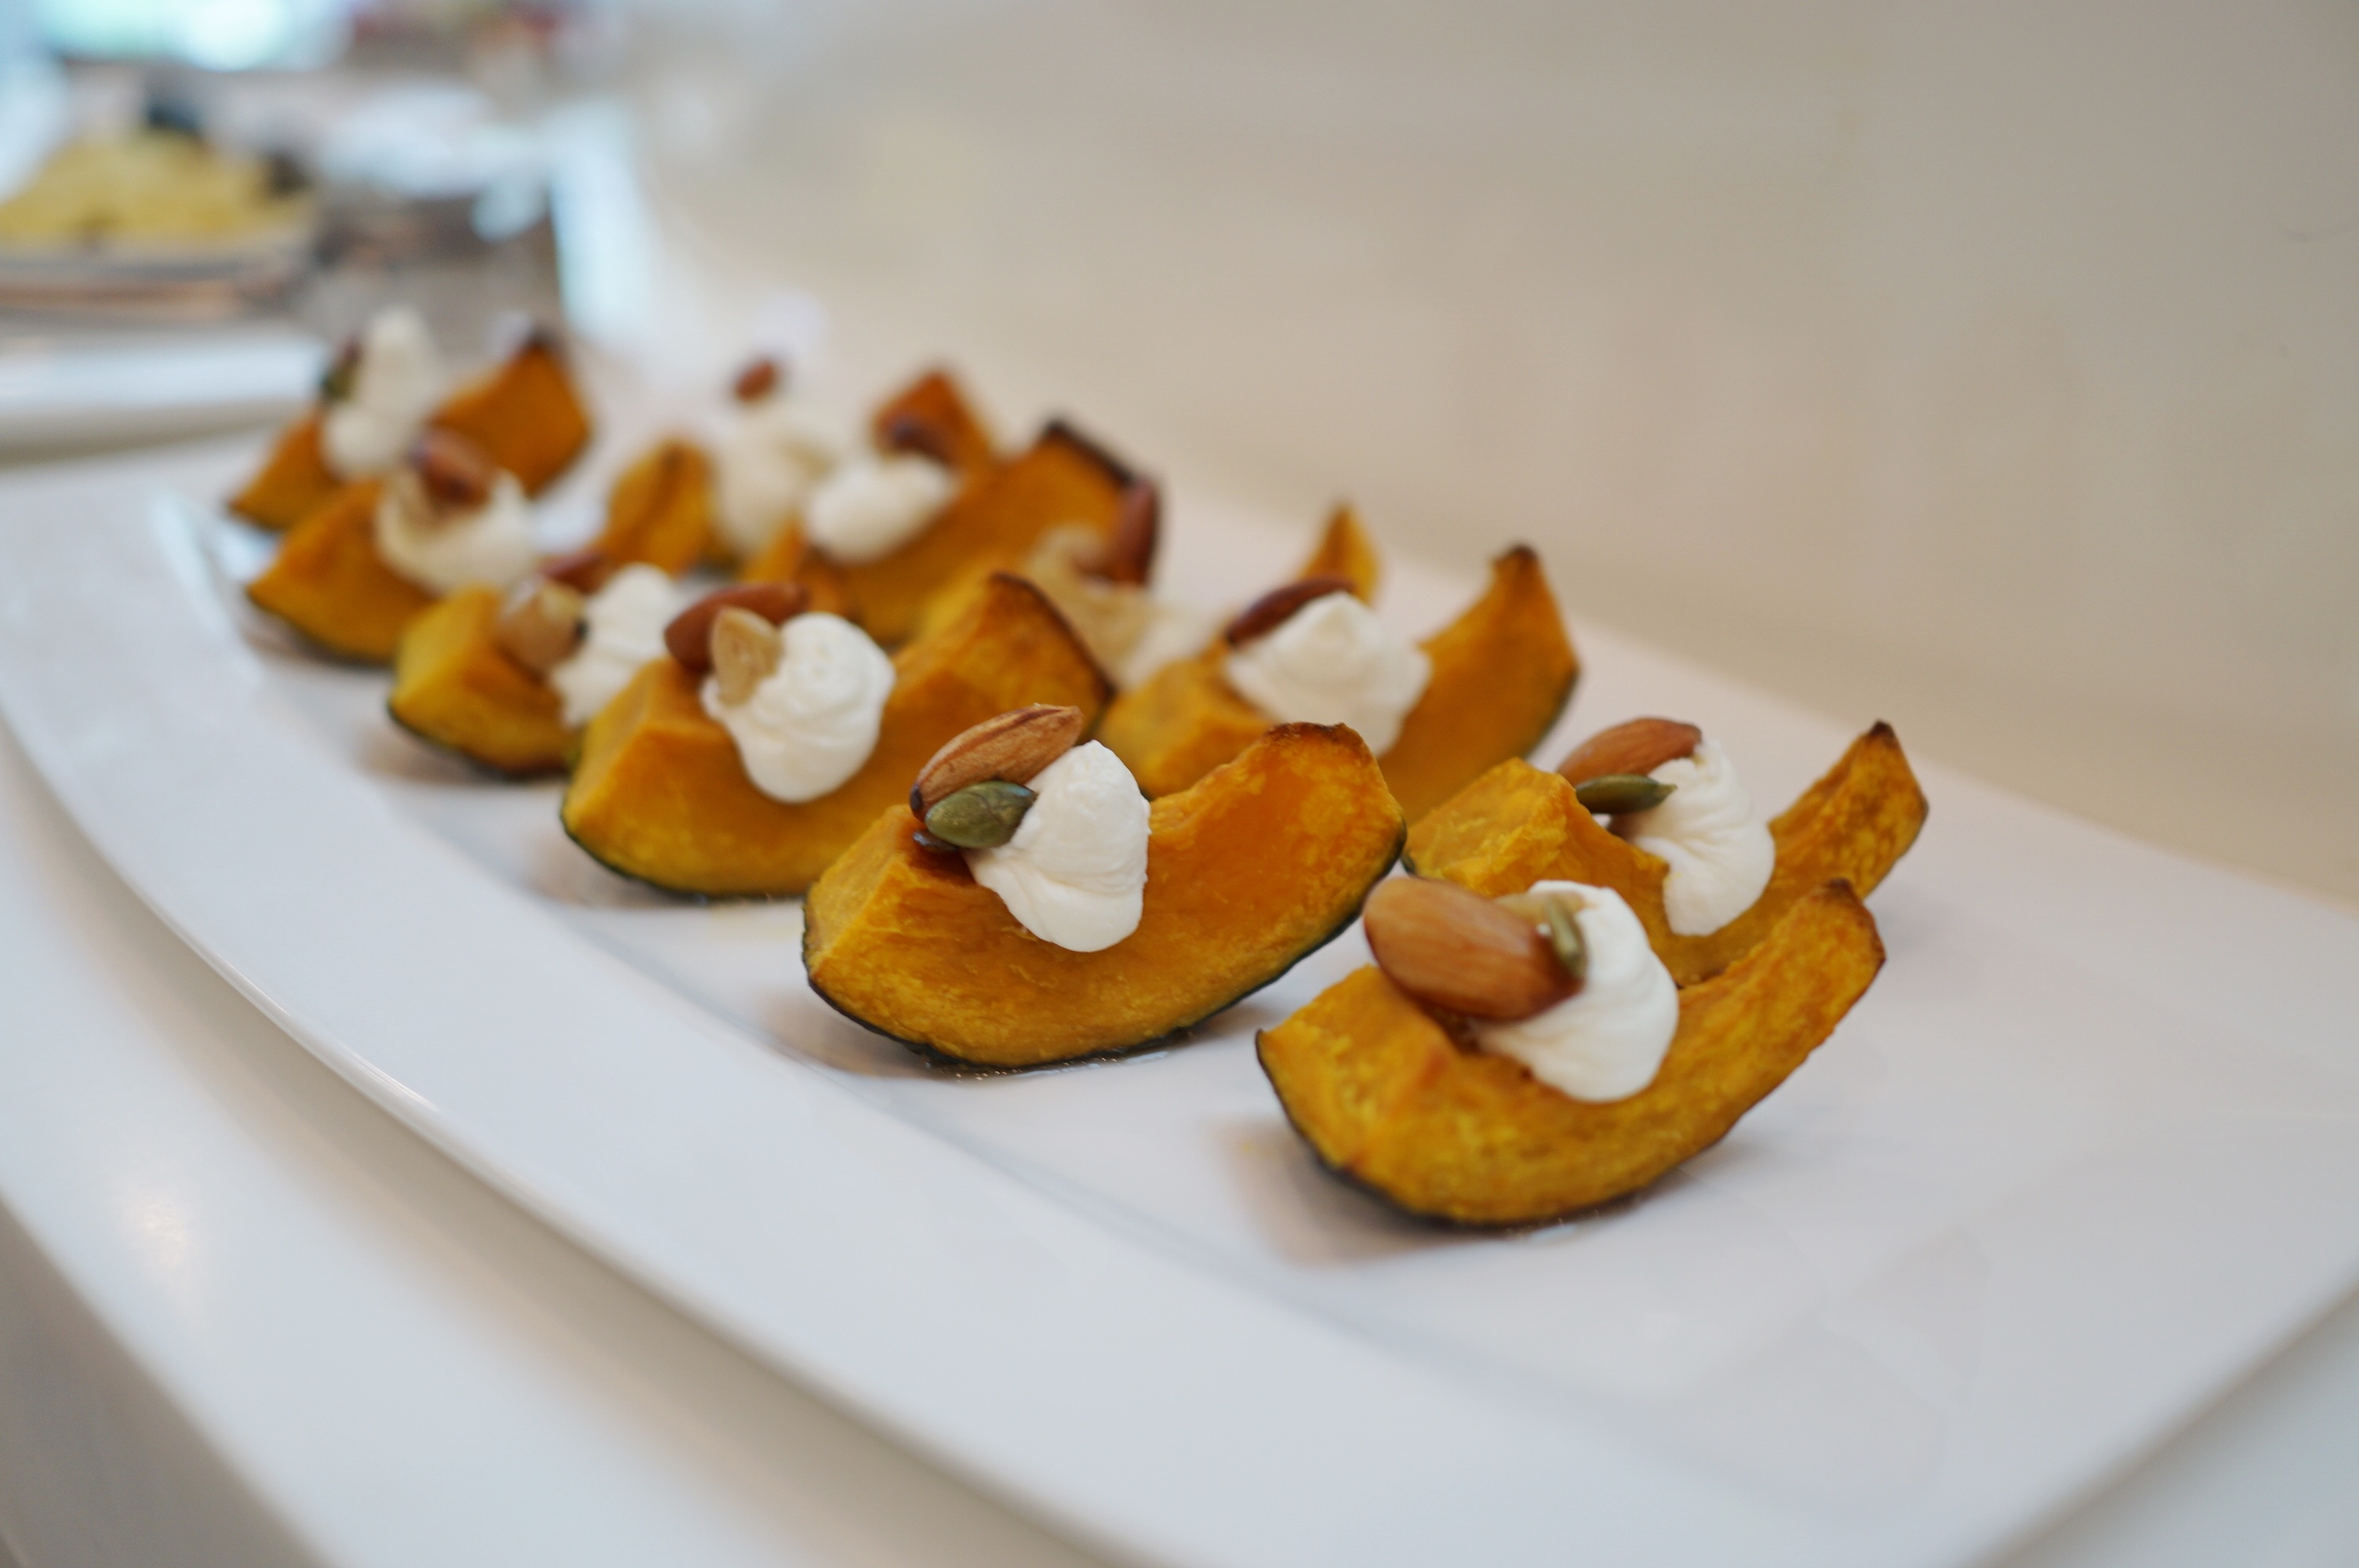
restaurant, dish, meal, food, produce, pumpkin, breakfast, baking, dessert, cuisine, icing, vegetables, sweetness, baked goods, republic of korea, sweet pumpkin, tapi rouge, snack food